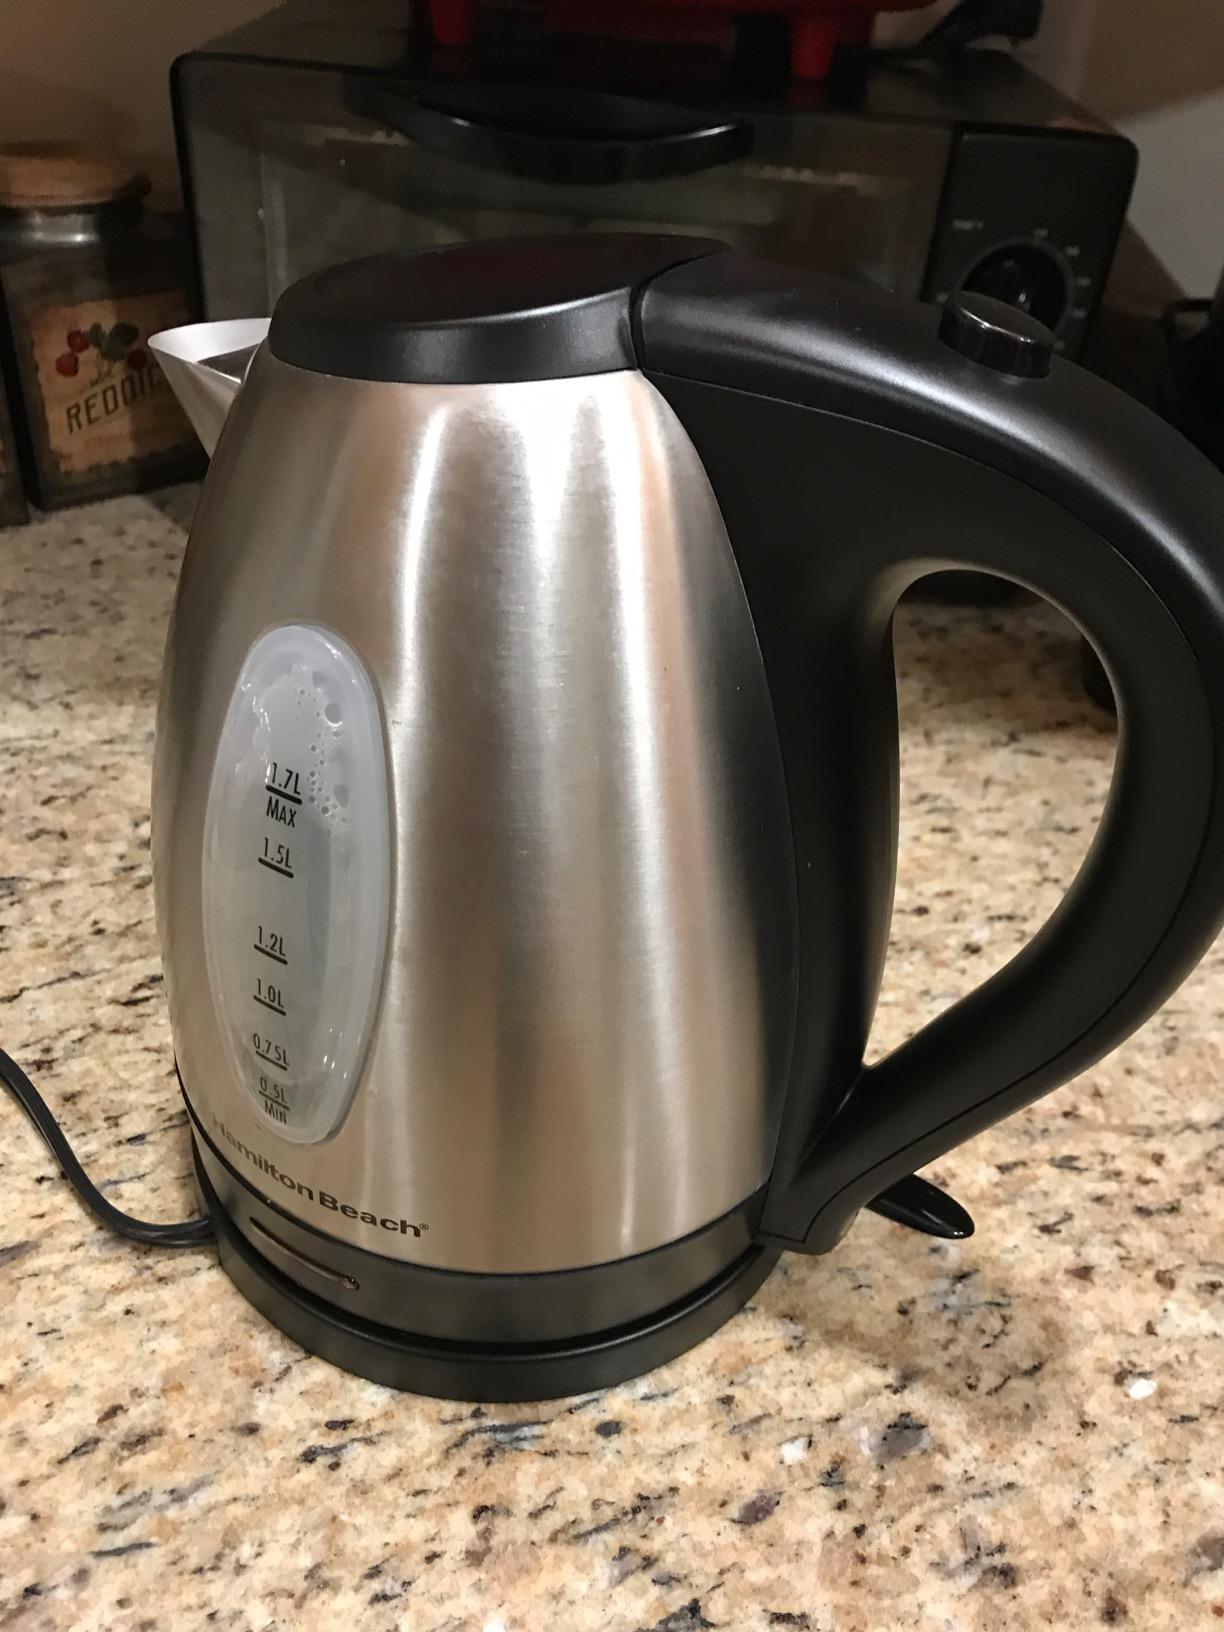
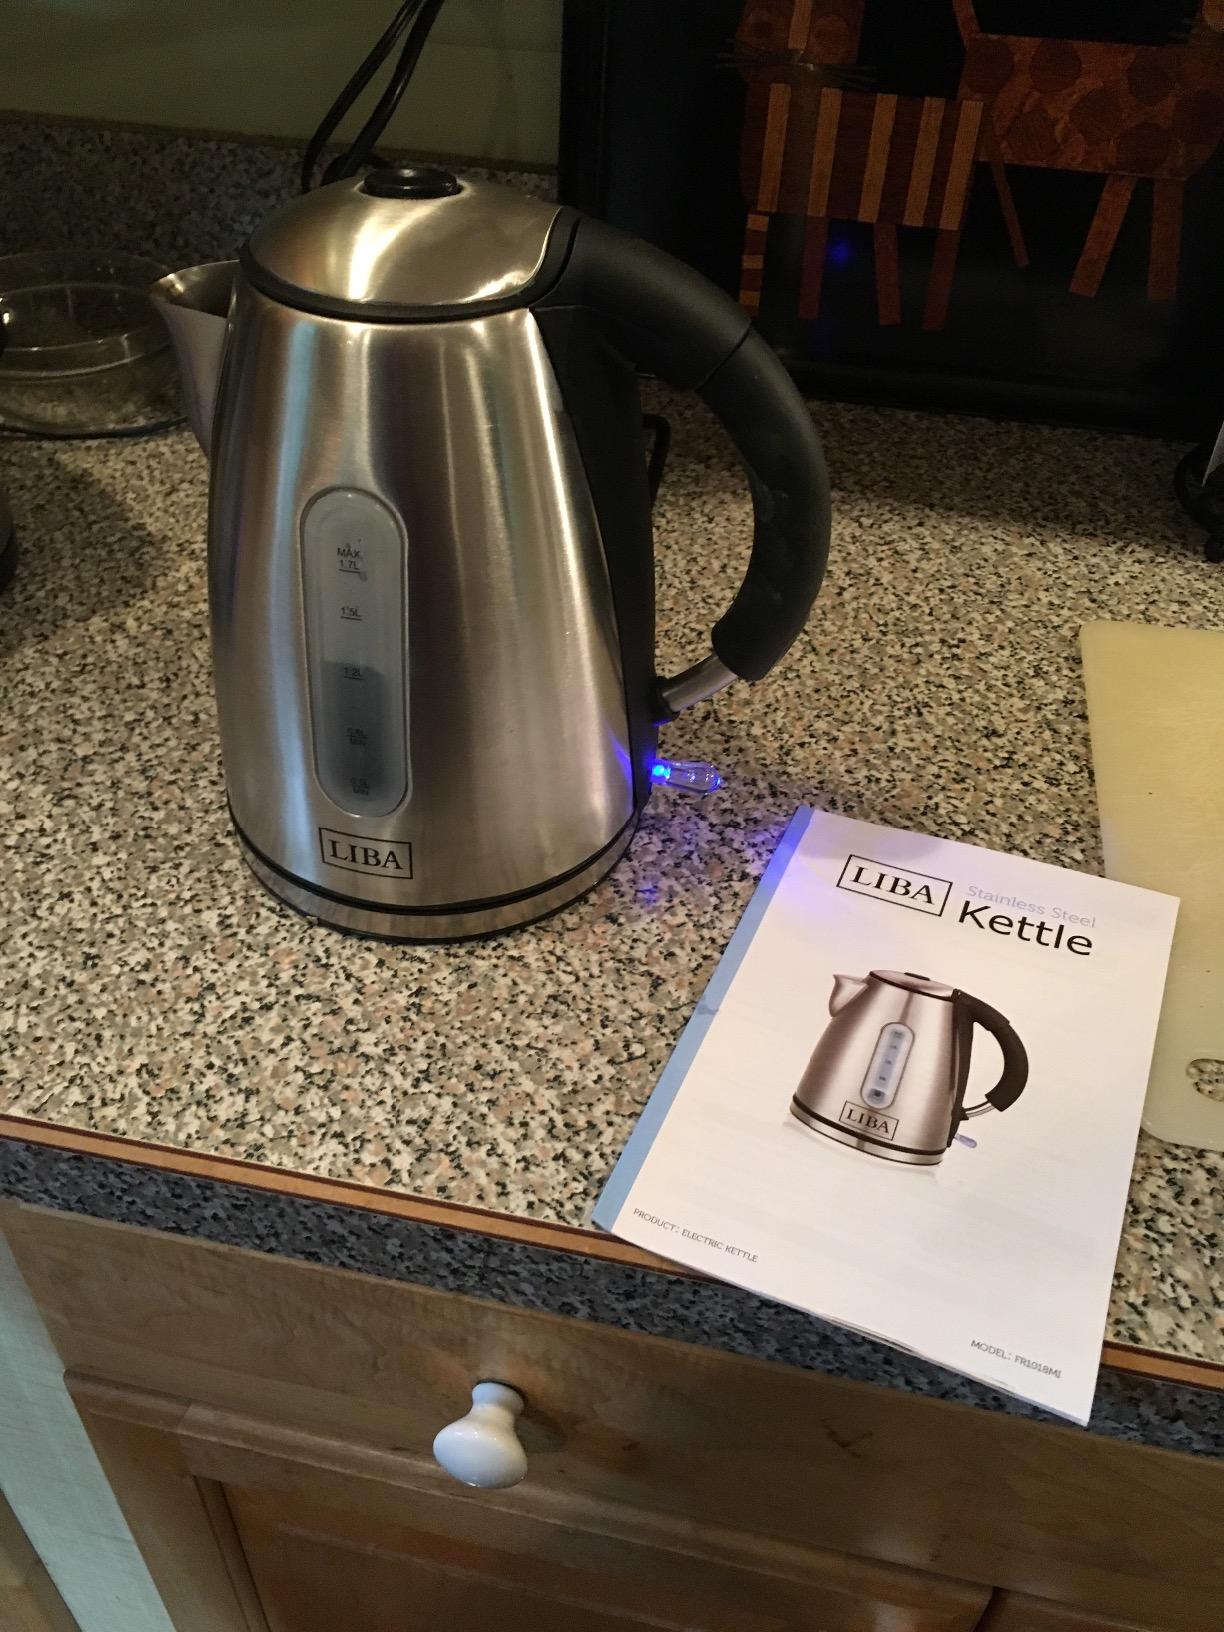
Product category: items_kettle
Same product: no